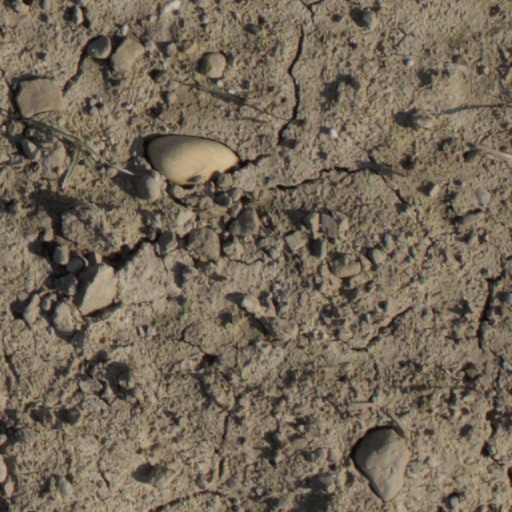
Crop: wheat